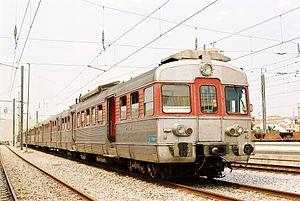
La série 2000/2050/2080 est une série d'automotrices électriques des chemins de fer protugais.